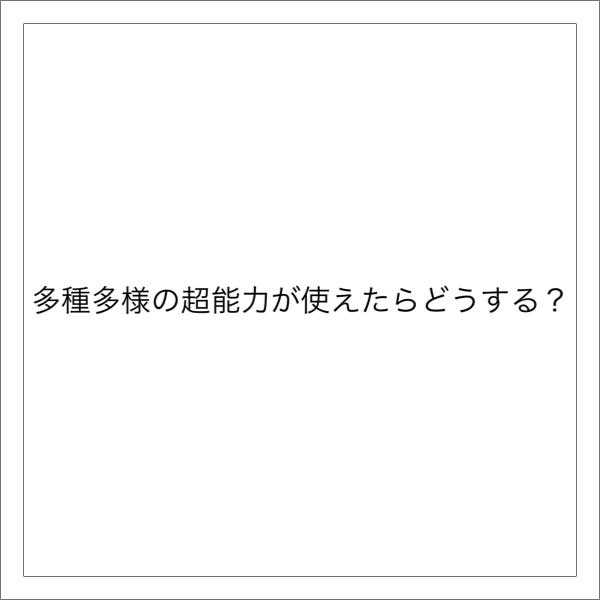
回答: 斉木楠雄に名前を変える